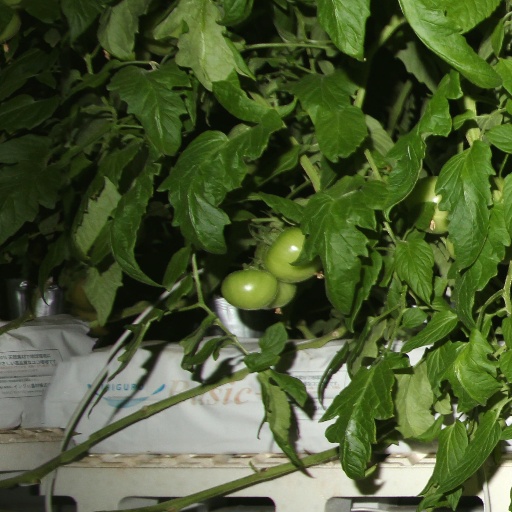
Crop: tomato